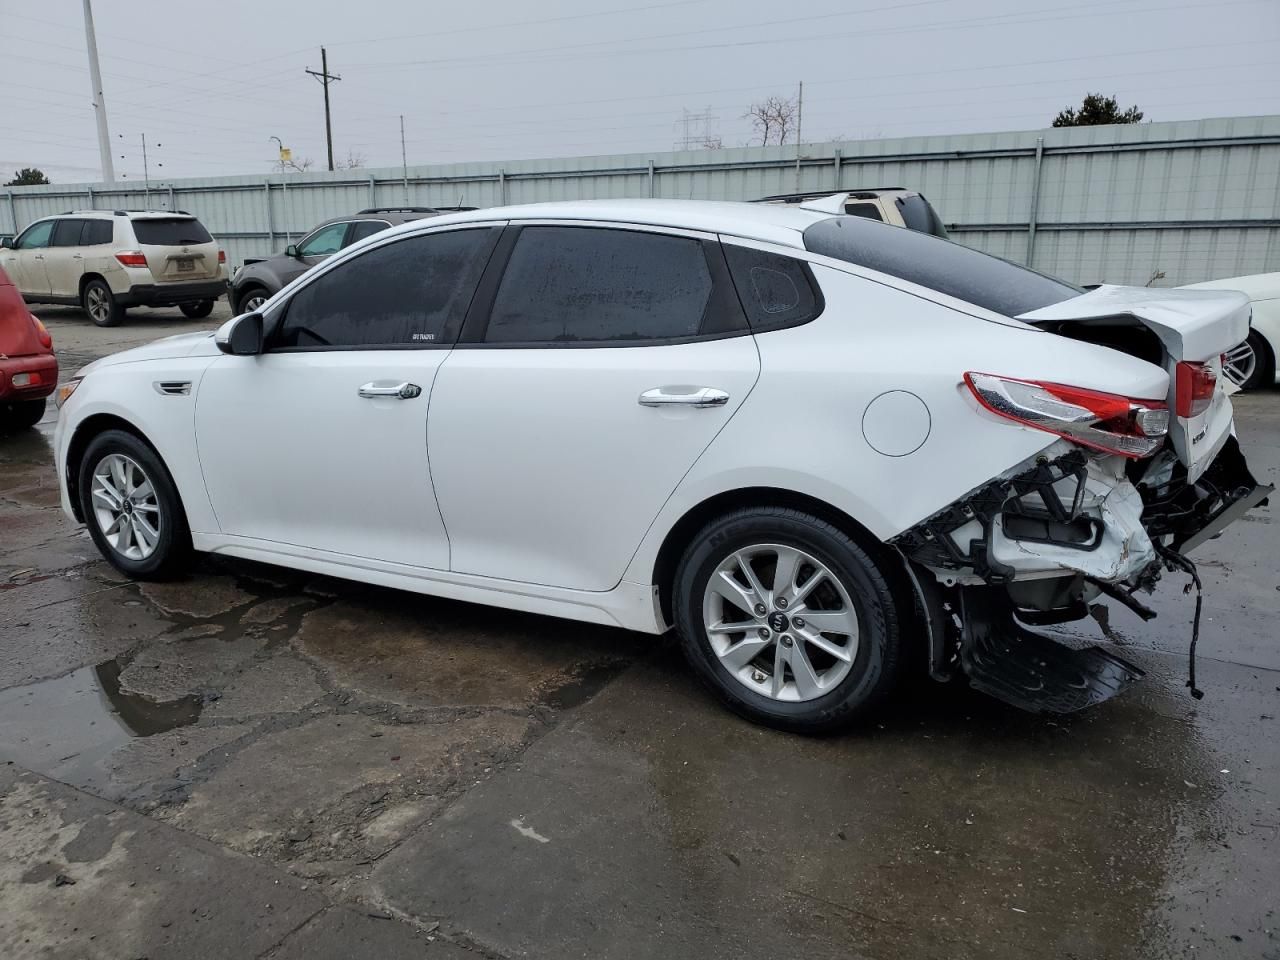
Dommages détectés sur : aile arrière droite, feu arrière droit, plaque d'immatriculation arrière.
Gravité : majeur